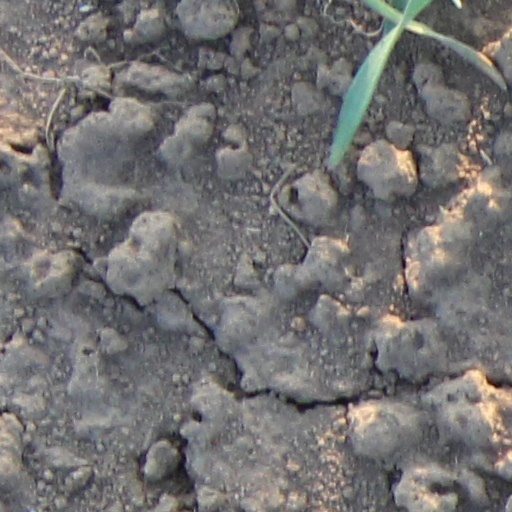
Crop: wheat